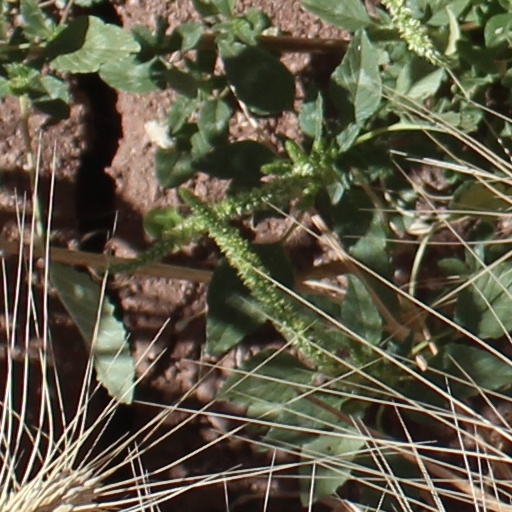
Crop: wheat